Virginia Metalcrafters Historic District

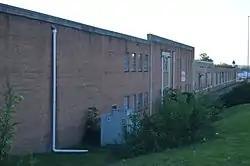
Front of the main building

The Virginia Metalcrafters Marketplace and Historic District encompasses a historic industrial complex at 1010 East Main Street in Waynesboro, Virginia. The complex includes one large multi-section brick factory, a number of small outbuildings (most in deteriorated condition), and the ruins of at least one collapsed building. The district is named for the Virginia Metalcrafters Company, which operated out of the complex from 1925 until 2006 and produced reproduction hardware for historic sites including Colonial Williamsburg, Mystic Seaport, and Old Salem.